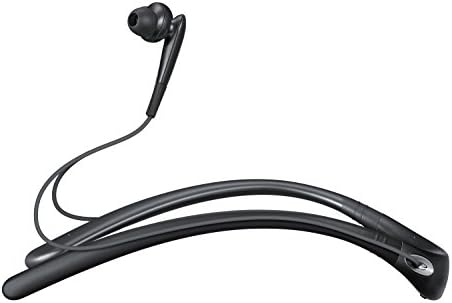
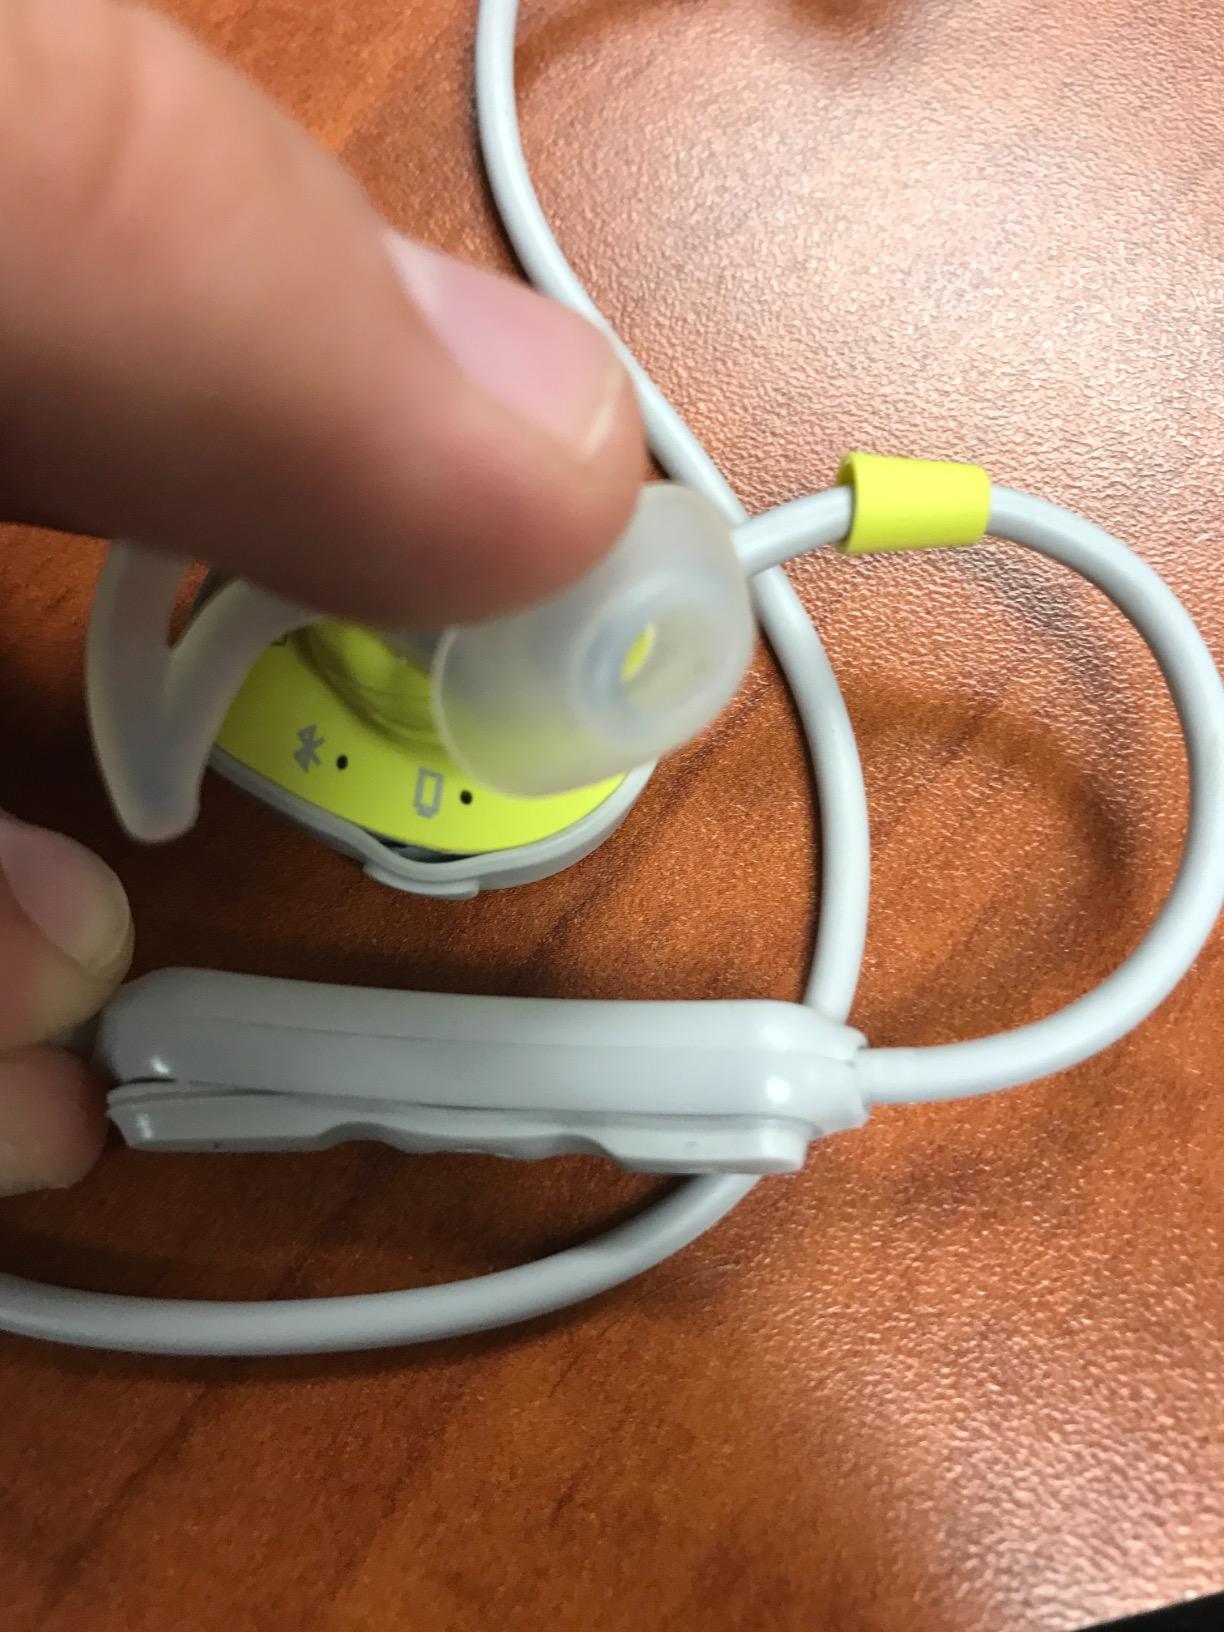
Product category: headphones
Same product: no